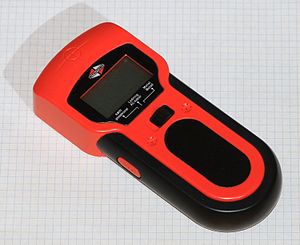
Lægtesøger
En alm. multifunktions lægtesøger, som den er at finde i byggemarkeder mv.
Mitsutomo Intelligent Multidetektor. En eksempel på en gennemsnits lægtesøger som de er at finde i f.eks. byggemarkeder anno 2010.
En lægtesøger er et apparat, der bruges til at finde skjulte lægter af træ eller metal i vægge. Ofte er formålet at der skal bores i væggen og man vil derfor gerne vide hvor man skal bore, men det kan man i mange tilfælde ikke vide ved at undersøge væggen udefra.